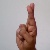
The image shows a hand gesture representing the letter 'R' in Indian Sign Language.